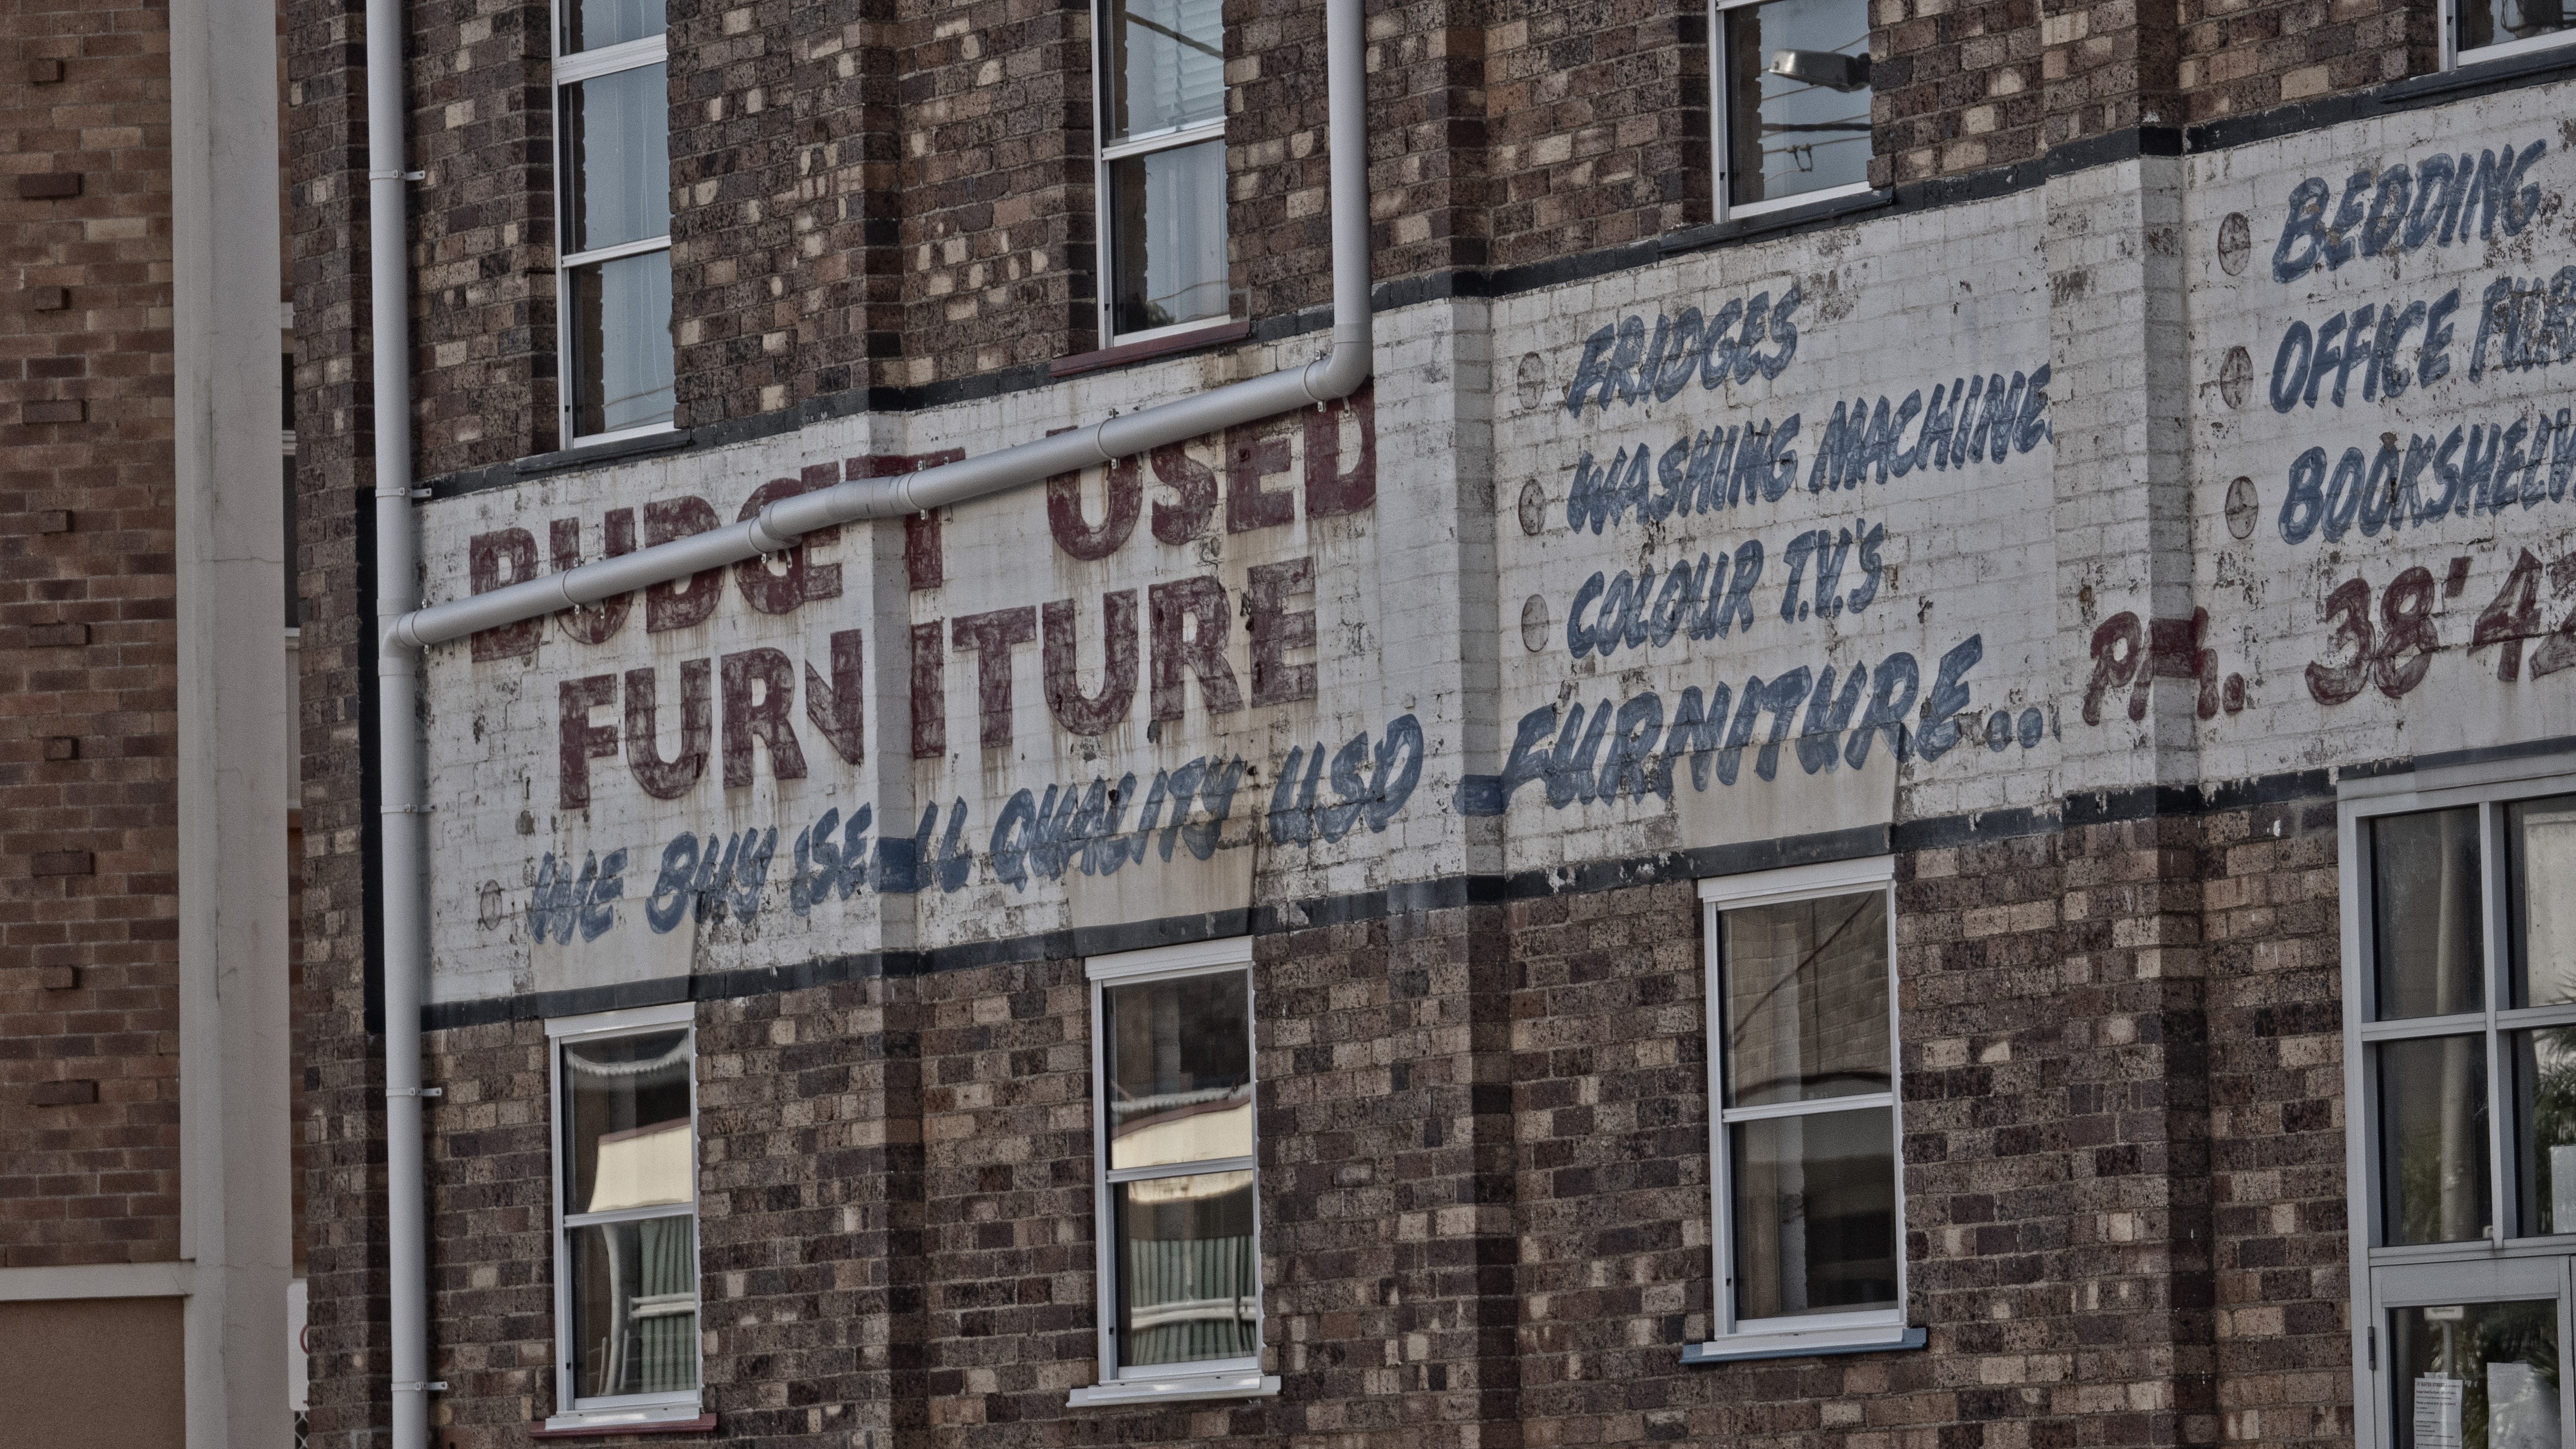
architecture, old, city, urban, wall, advertising, downtown, facade, furniture, city street, brick, modern, life, outdoors, creativity, design, cool, culture, contemporary, connection, elegance, stylish, form, neighbourhood, urban area, creative concept